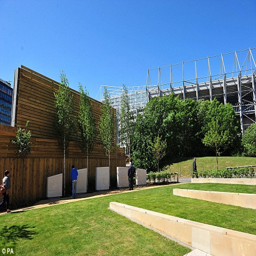
in honour was opened next to ground